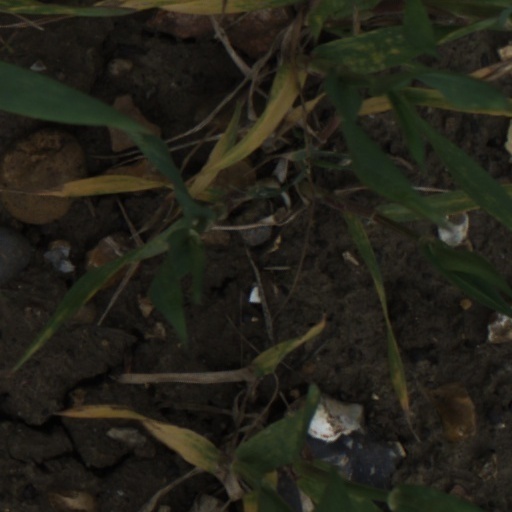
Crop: wheat